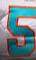
Number: 5